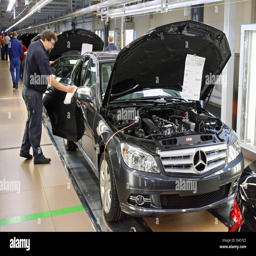
employees assemble cars at the group 's plant